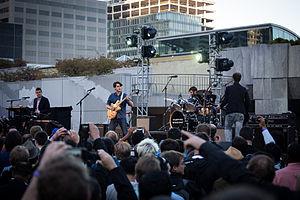
Vampire Weekend est un groupe de rock indépendant américain, originaire de New York.